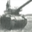
Label: tank